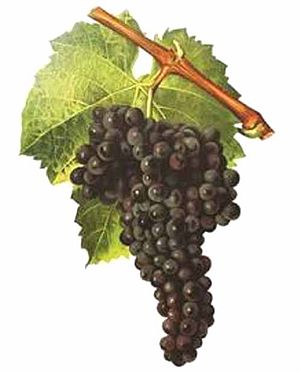
Mourvèdre
Mourvèdre-drueklase
Mourvèdre er en blå druesort, der bruges til vinfremstilling. Den bruges i blandinger, hvor den giver farve og alkohol. I Frankrig bruges Mourvèdre bl.a. i og omkring Rhône. Den bliver brugt til fremstilling af Châteauneuf du Pape, hvor Grenache og Syrah har hovedvægten af druesammensætningen.